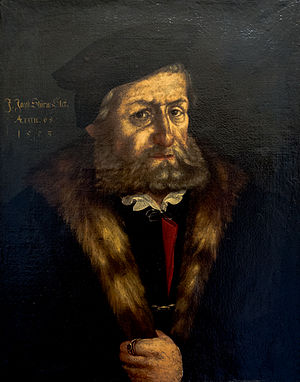
Jacob Sturm von Sturmeck
Jacob Sturm var en tysk politiker og reformator.